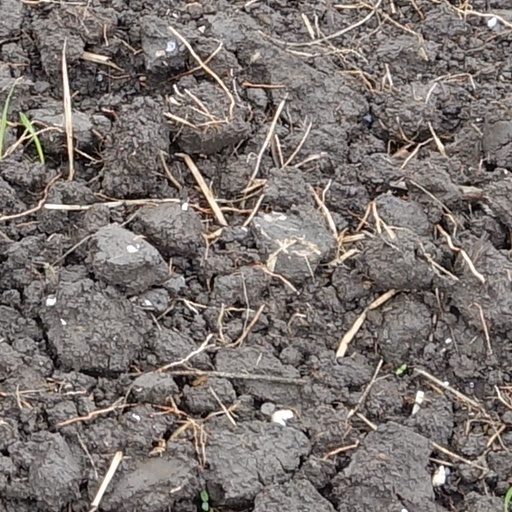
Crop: wheat